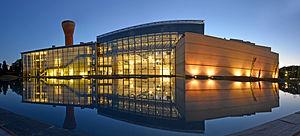
Le musée Malvinas e Islas del Atlántico Sur est un musée créé en juin 2014 sur décision du gouvernement argentin et a été installé dans des bâtiments appartenant à l'Escuela de Mecánica de la Armada, à Buenos Aires, depuis le 10 juin de la même année.